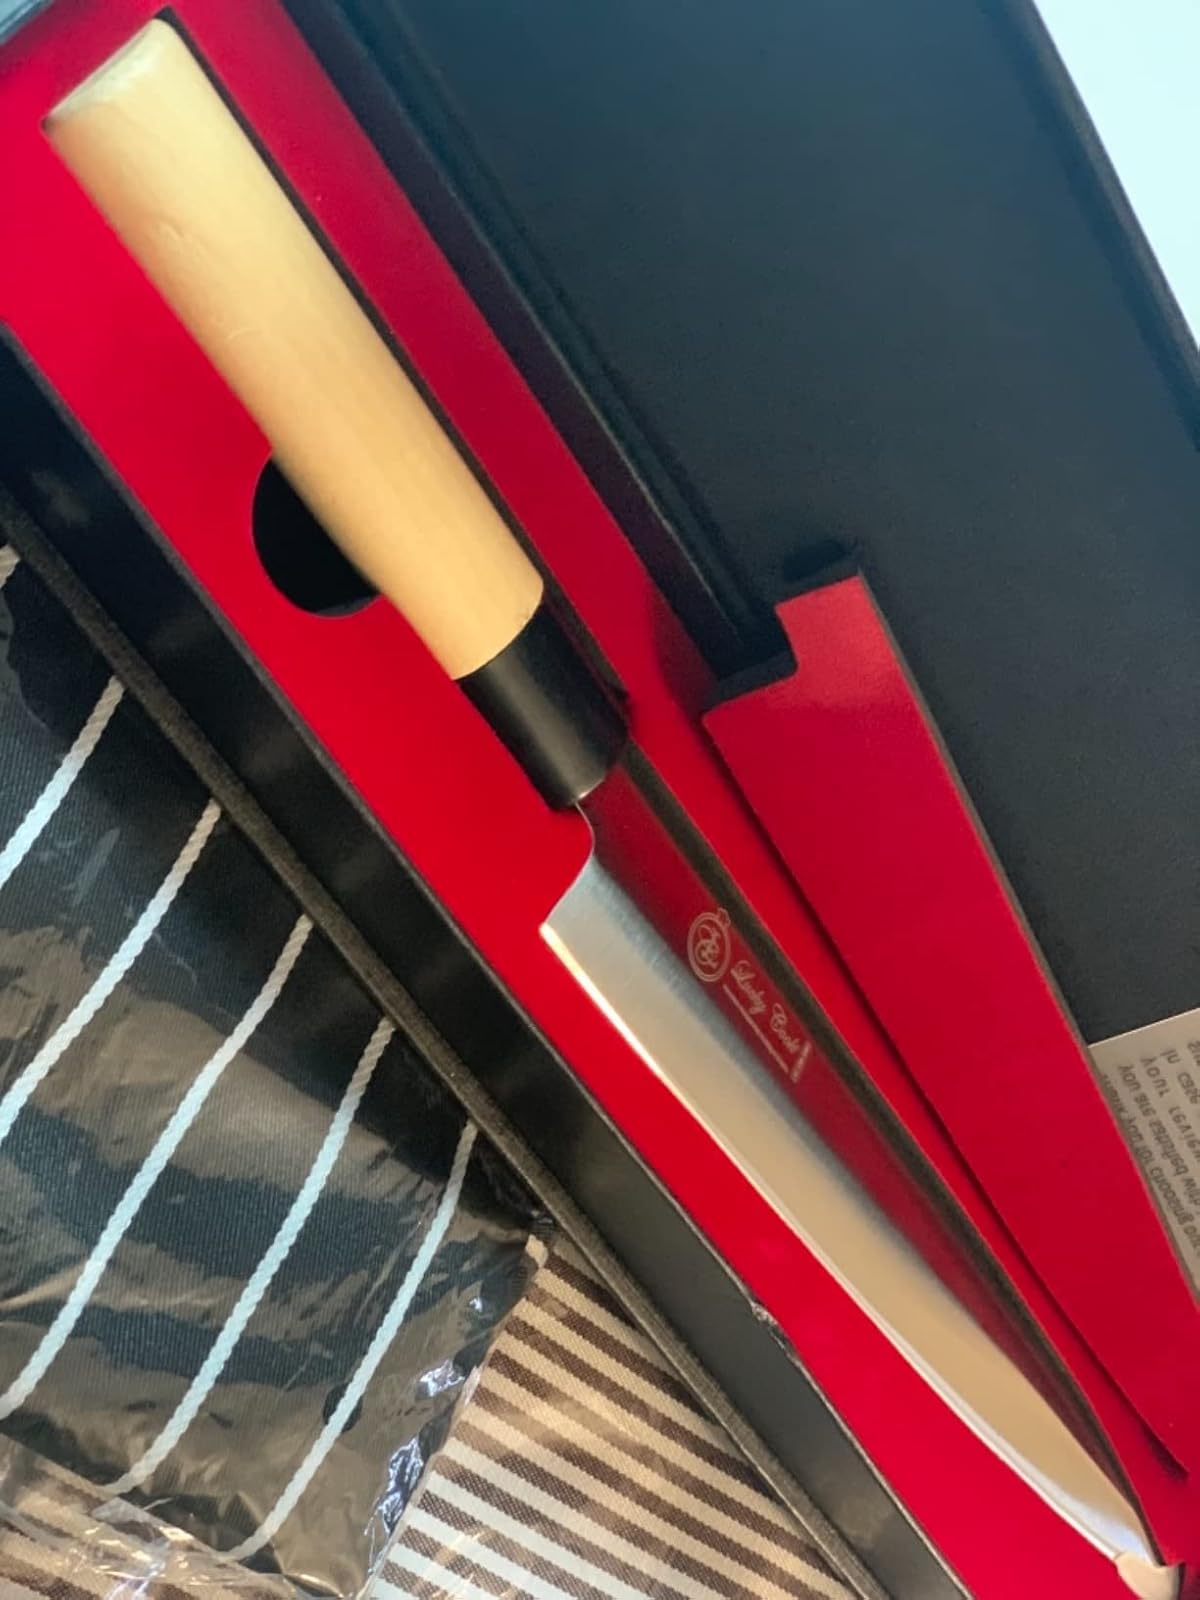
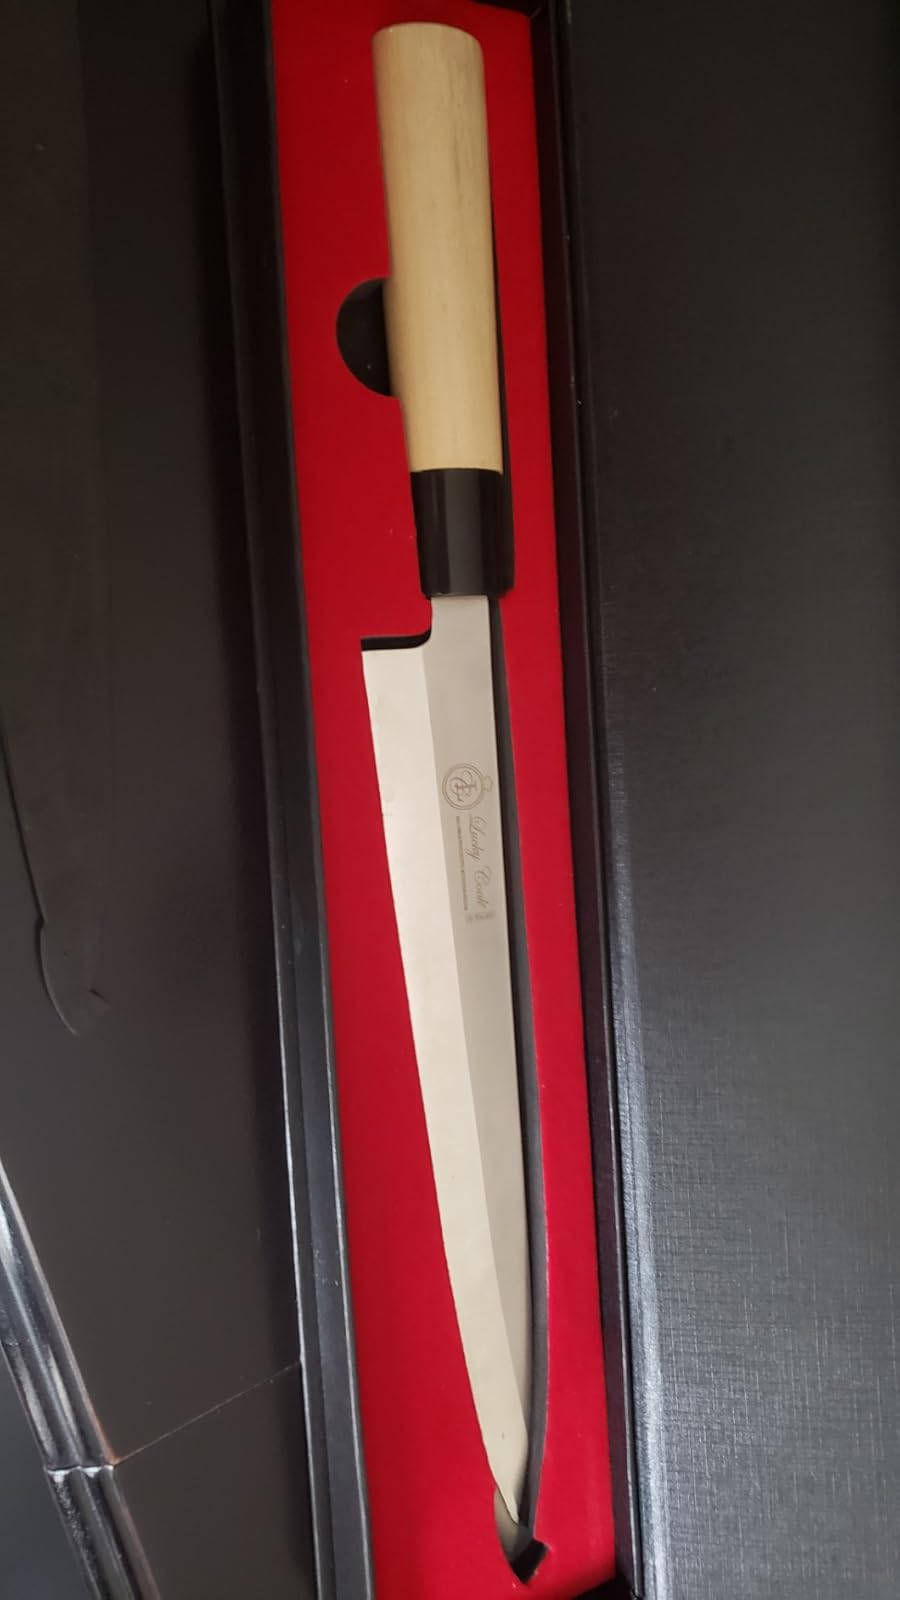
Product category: items_knife
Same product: yes